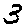
Label: 3